Johnson County, Tennessee

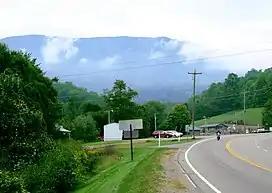
Snake Mountain, viewed from Trade

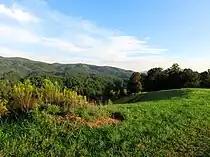
Mountainous terrain near Laurel Bloomery

According to the U.S. Census Bureau, the county has a total area of , of which is land and (1.4%) is water.